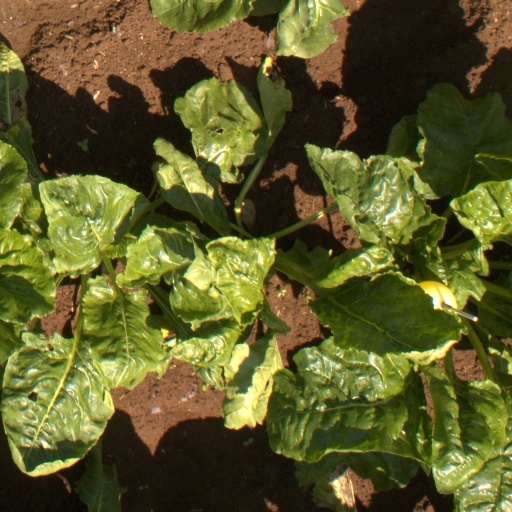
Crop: sugar beet